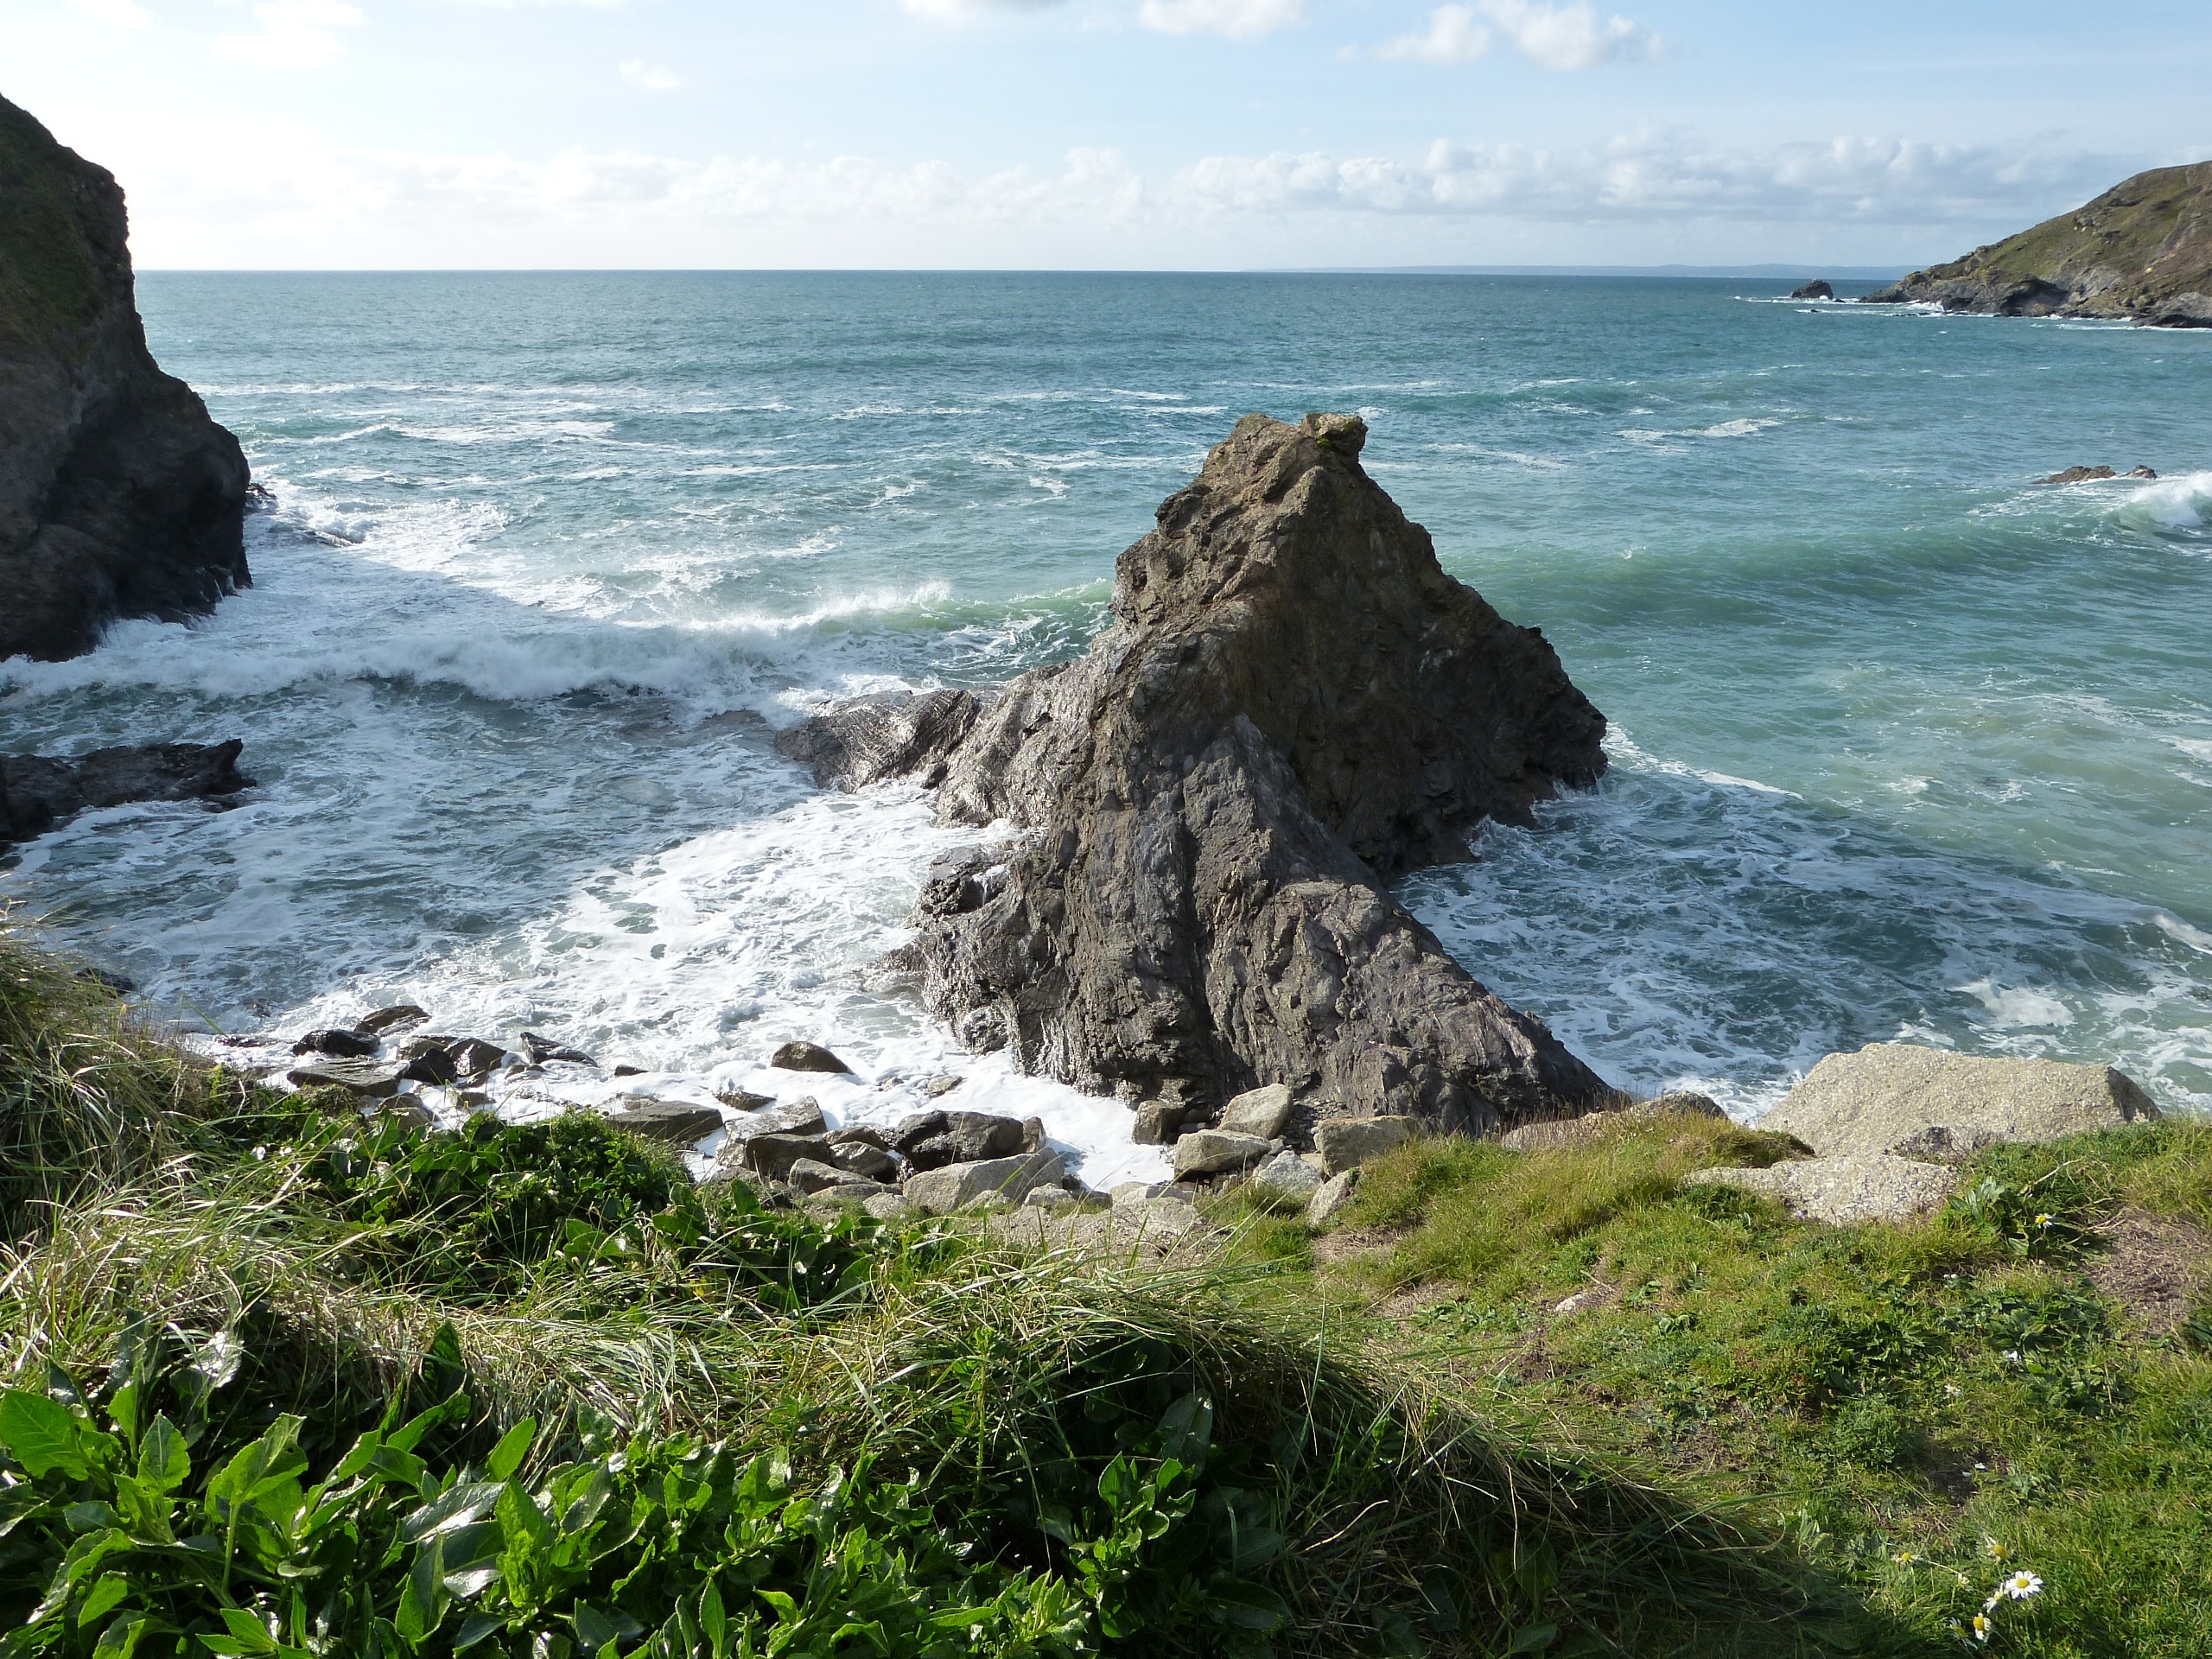
beach, sea, coast, rock, ocean, shore, wave, coastline, cliff, cove, low tide, bay, terrain, material, body of water, rocks, cornwall, cape, islet, landform, high tide, geographical feature, wind wave